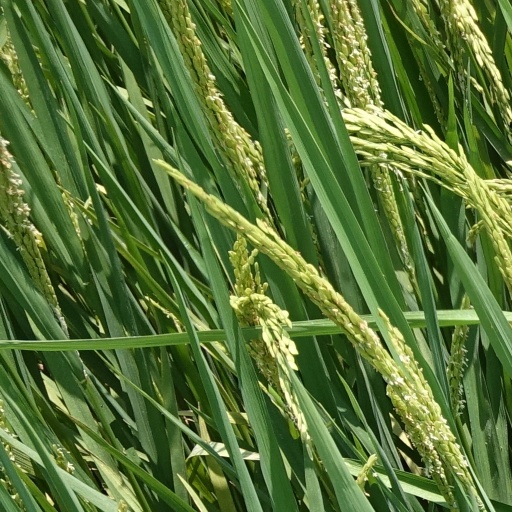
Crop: rice